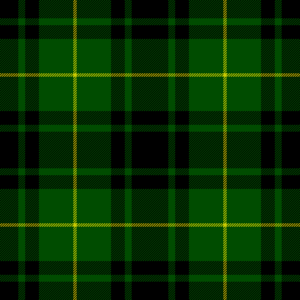
Le Clan Arthur ou MacArthur est un clan écossais des Highlands, possédant autrefois les terres sur les rives du loch Awe. Ce clan est l'un des plus anciens en Argyll. Le Clan Arthur et le Clan Campbell partagent une origine commune, pendant un temps, les MacArthur défièrent la supériorité de la famille Campbell. Une branche des MacArthur vivant sur l'île de Skye fut membre du sept du clan MacDonalds de Sleat, et furent tous des joueurs de cornemuse pour le clan MacDonalds des Iles. À la fin du XVIIIᵉ siècle le chef du clan mourut sans héritier, laissant le clan sans gouvernance jusqu'au XXᵉ siècle. En 2002, après 230 ans, un chef fut enfin reconnu.